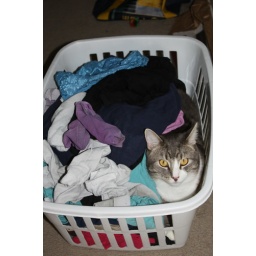
Nebs always insists on sitting in the laundry basket when I'm filling it up.